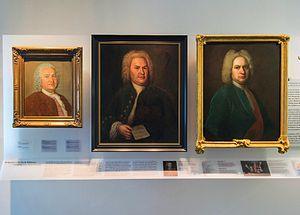
La maison de Jean-Sébastien Bach est une maison-musée de style manoir du XVᵉ siècle, située à Eisenach en Thuringe en Allemagne, ville où est né Jean-Sébastien Bach, et où il a vécu pendant une partie de son enfance. Un important musée lui est dédié depuis le 27 mai 1907.